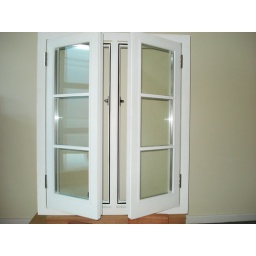
The exclusive Gothic wooden window by window merchants